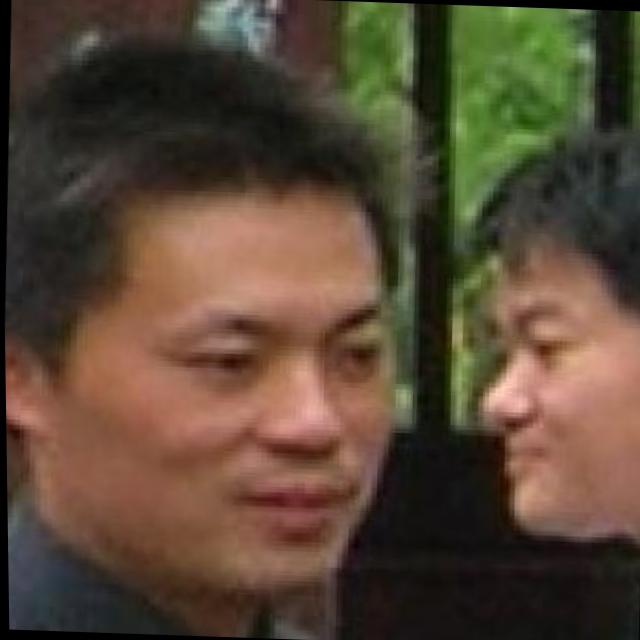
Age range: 21-44